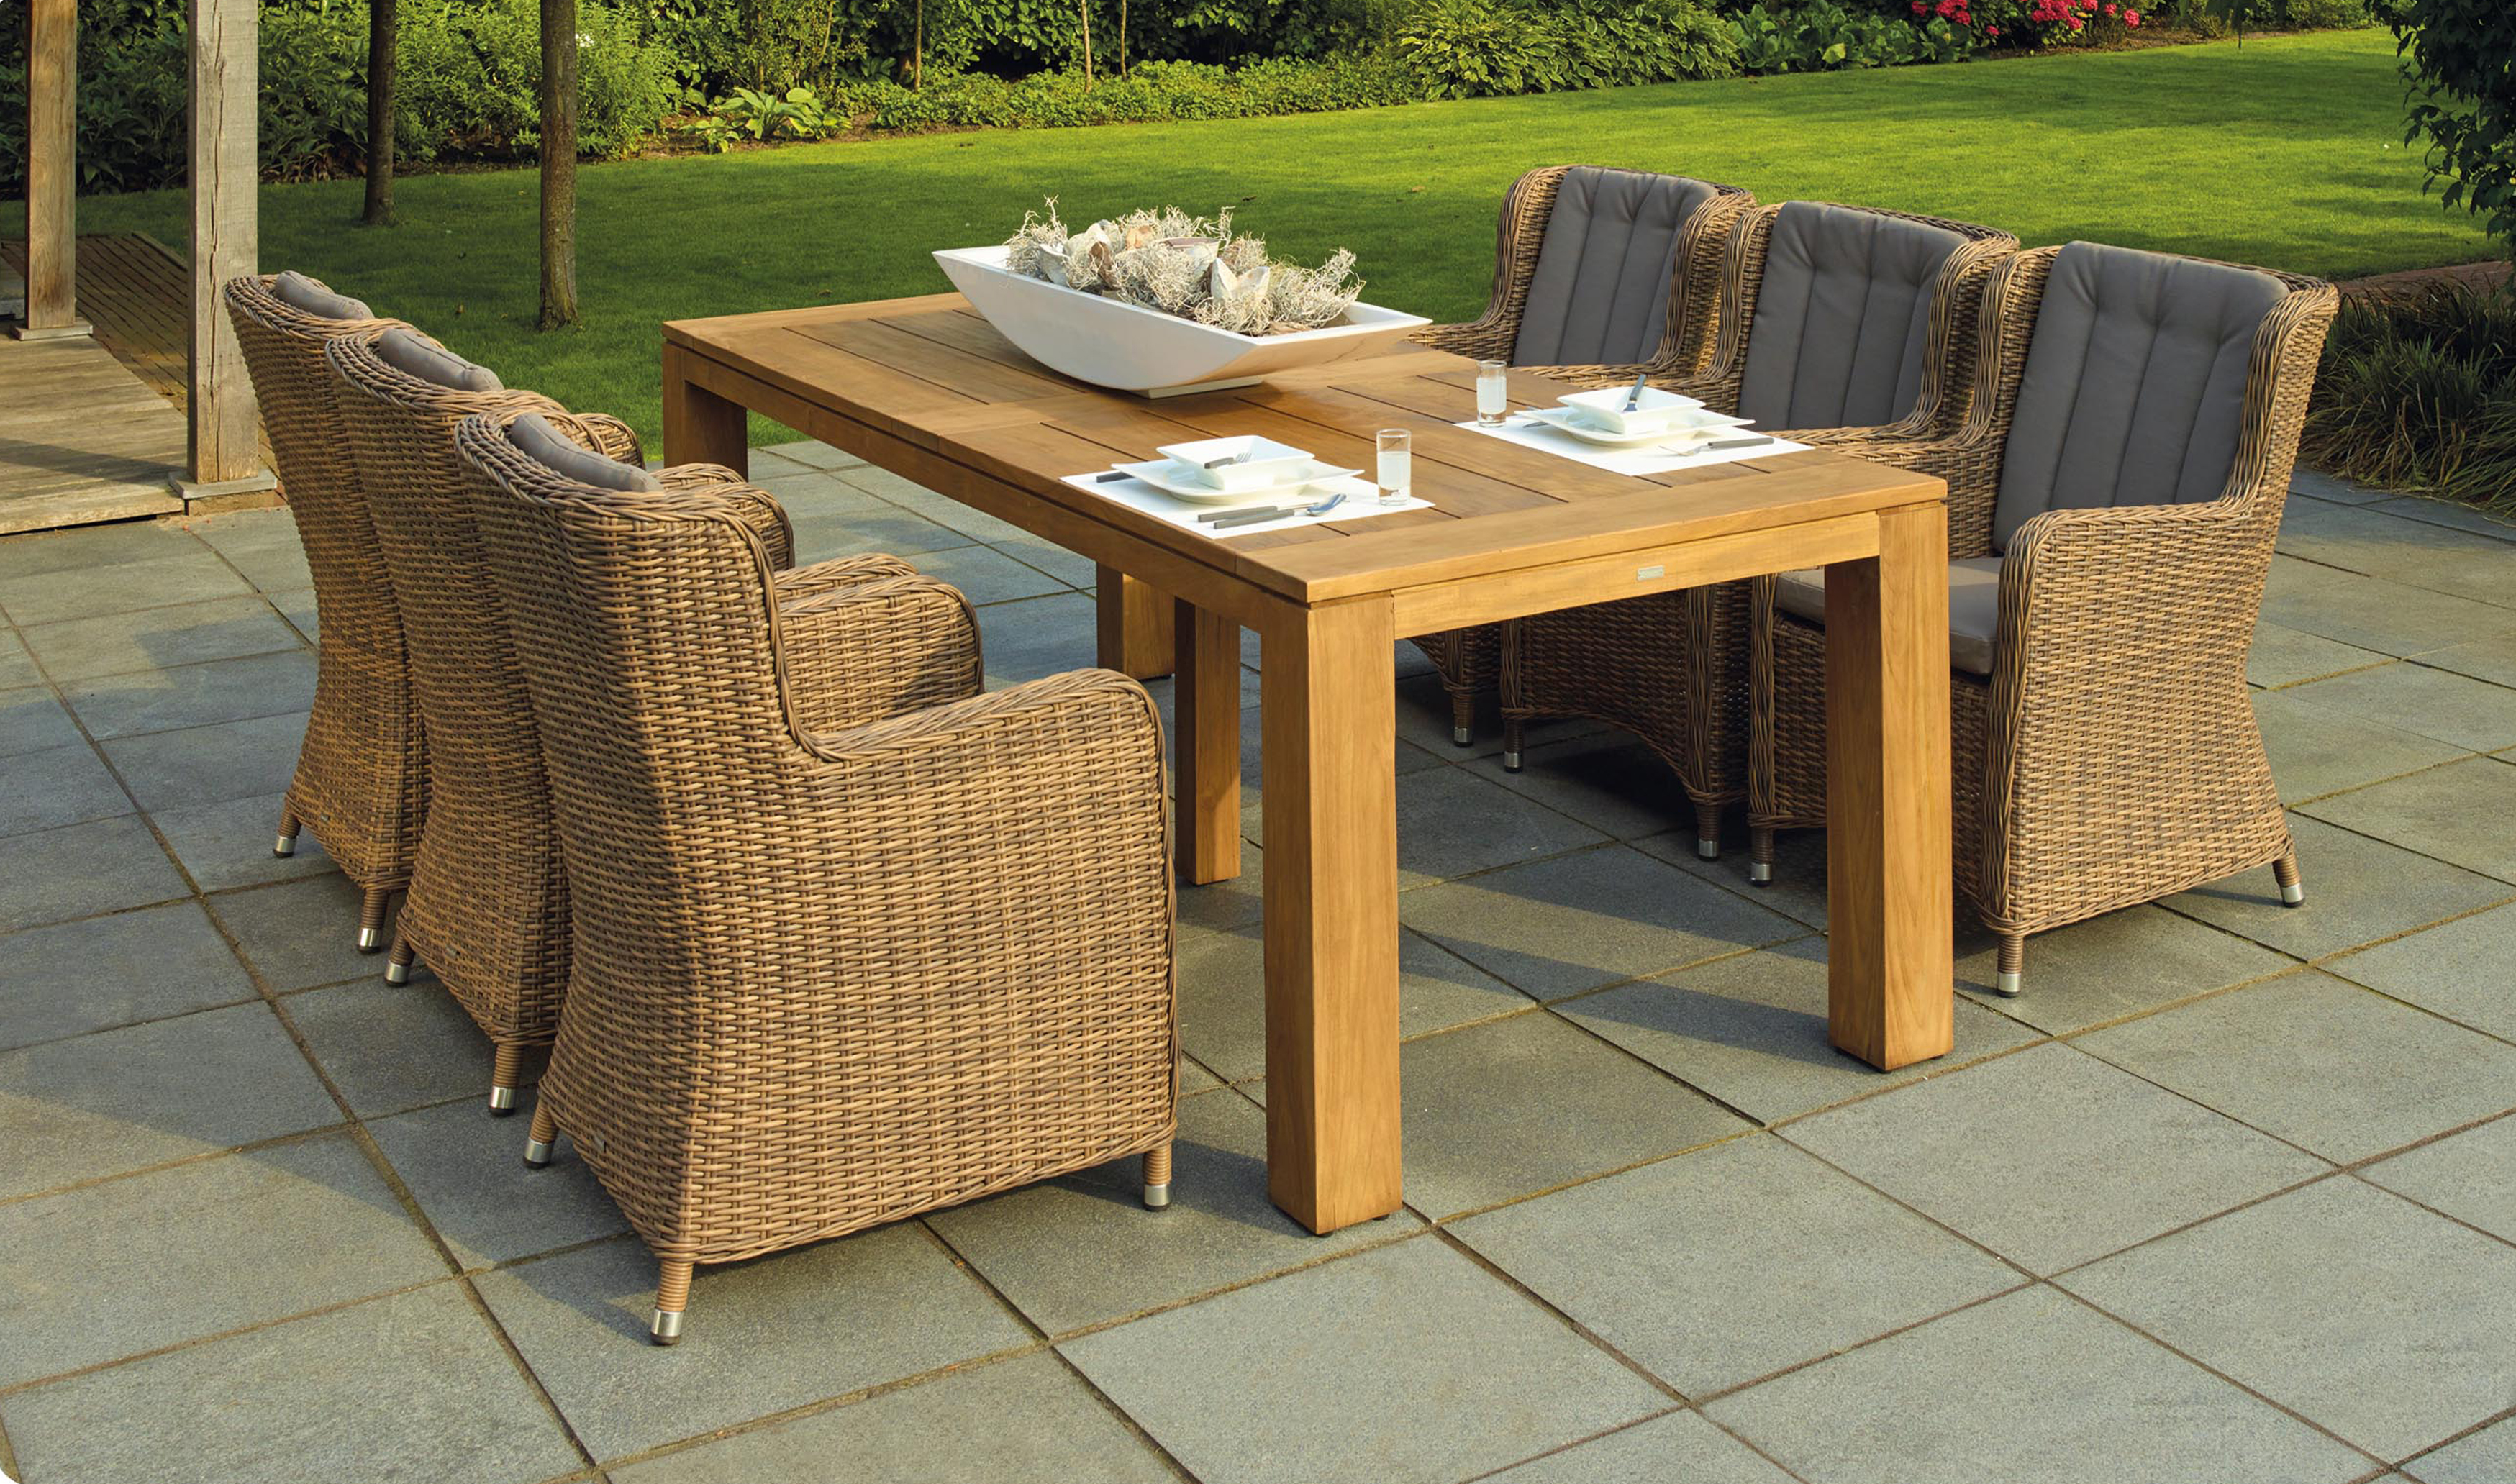
table, grass, light, architecture, wood, lawn, house, seat, glass, home, land, plate, backyard, patio, rest, furniture, garden, sofa, plants, wicker, interior design, trees, chairs, relaxation, luxury, contemporary, decorations, kitchen utensils, home garden, flower vase, outdoor structure, placemat